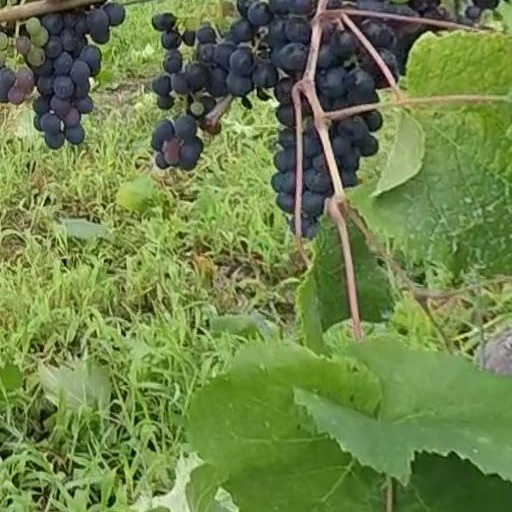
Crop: grape